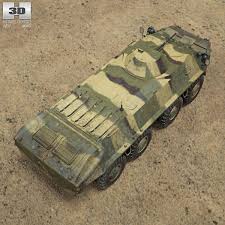
Label: BTR-70